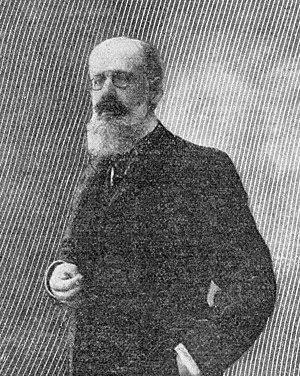
Touche à tout 1910 2eme semestre p 86 Pierre Valdagne par Henri Manuel
Lucien Louis, connu sous le nom de plume de Pierre Valdagne né Charles-Lucien Louis à Paris le 3 mai 1854 et mort le 31 janvier 1937 à Paris 17ᵉ, est un romancier et auteur dramatique français.